Great Platte River Road Archway Monument

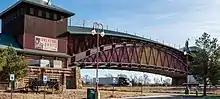
The Archway spanning I-80

The Great Platte River Road Archway Monument (also known as The Archway or Kearney Archway) is a monument on Interstate 80 located east of Kearney, Nebraska, United States. Opened in July 2000, it houses a historical experience that tells the story of Nebraska and the Platte River Valley in the development of America. The monument spans more than above Interstate 80 and is accessible via two numbered exits (275 and 272).